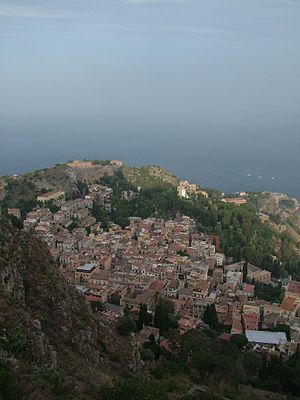
Taormina
Taormina.
Taormina er en lille by og kommune halvvejs mellem Messina og Catania på østkysten af den italienske ø Sicilien. Den ligger i omkring 200 meters højde, og har omtrent 11.000 indbyggere.